Sam-A Gaiyanghadao

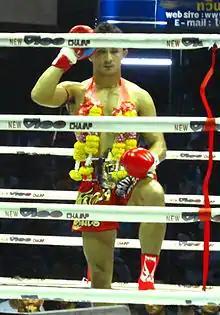

Wacharit Chuabram (born October 13, 1983), known professionally as Sam-A Gaiyanghadao, is a Thai professional Muay Thai fighter and kickboxer who currently competes in ONE Championship. He is a former ONE Flyweight Muay Thai World Champion, Inaugural ONE Strawweight Muay Thai World Champion and ONE Inaugural Strawweight Kickboxing World Champion as well as a three-division Lumpinee Stadium champion. He formerly trained and taught at Evolve MMA in Singapore.